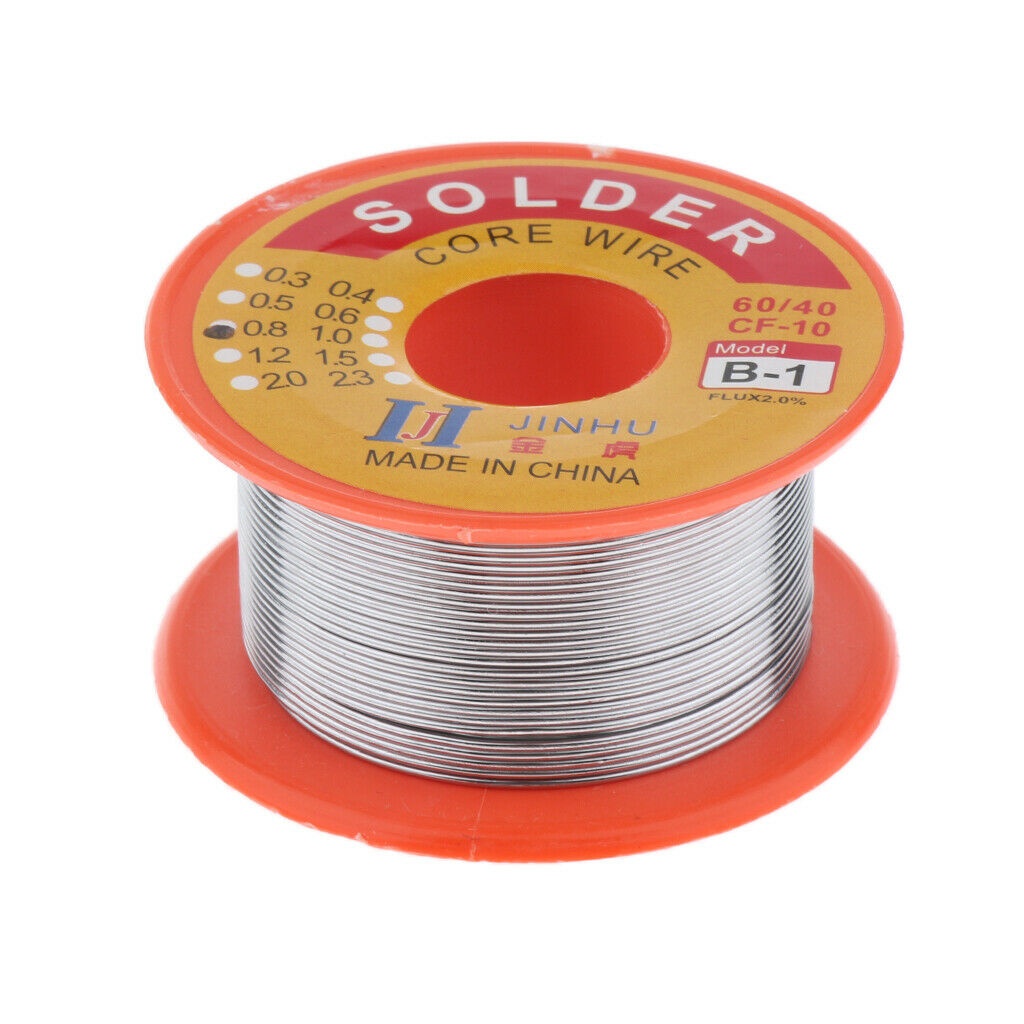
0.8mm Diameter 50g 60/40 Tin Lead Line Soldering Solder Flux Wire Reel
ITEM NAME:0.8mm Diameter 50g 60/40 Tin Lead Line Soldering Solder Flux Wire Reel Description: 60/40 rosin core solder. FLUX 2.0%. Great solderability, insulation resistance No spattering and Non-corrosive. Widely used in electronics field and solder parts like circuit board, electronics devices and others. Specification: Wire diameter: 0.8mm Whole Length: Approx. 8m Outer Diameter: 5.5cm Inner Diameter: 2.0cm Weight: 50g Melting point: about 210â„ƒ Package Includes: 1 Piece Tin Lead Soldering Wire Reel SKU: MNF0025891673001131.Find many great new & used options and get the best deals for 0.8mm Diameter 50g 60/40 Tin Lead Line Soldering Solder Flux Wire Reel at the best online prices at Order2india Shopping! Free shipping for many products!
Brand: O2INEW
Category: Hardware > Building Consumables > Solder & Flux > Rosin Flux